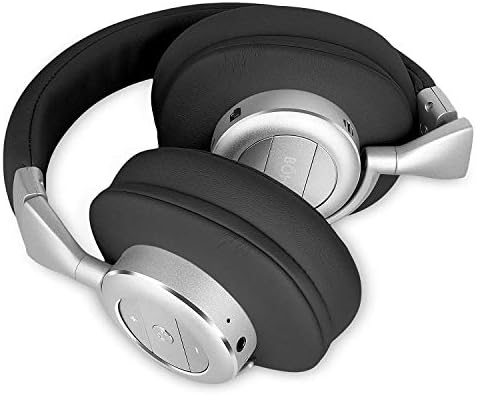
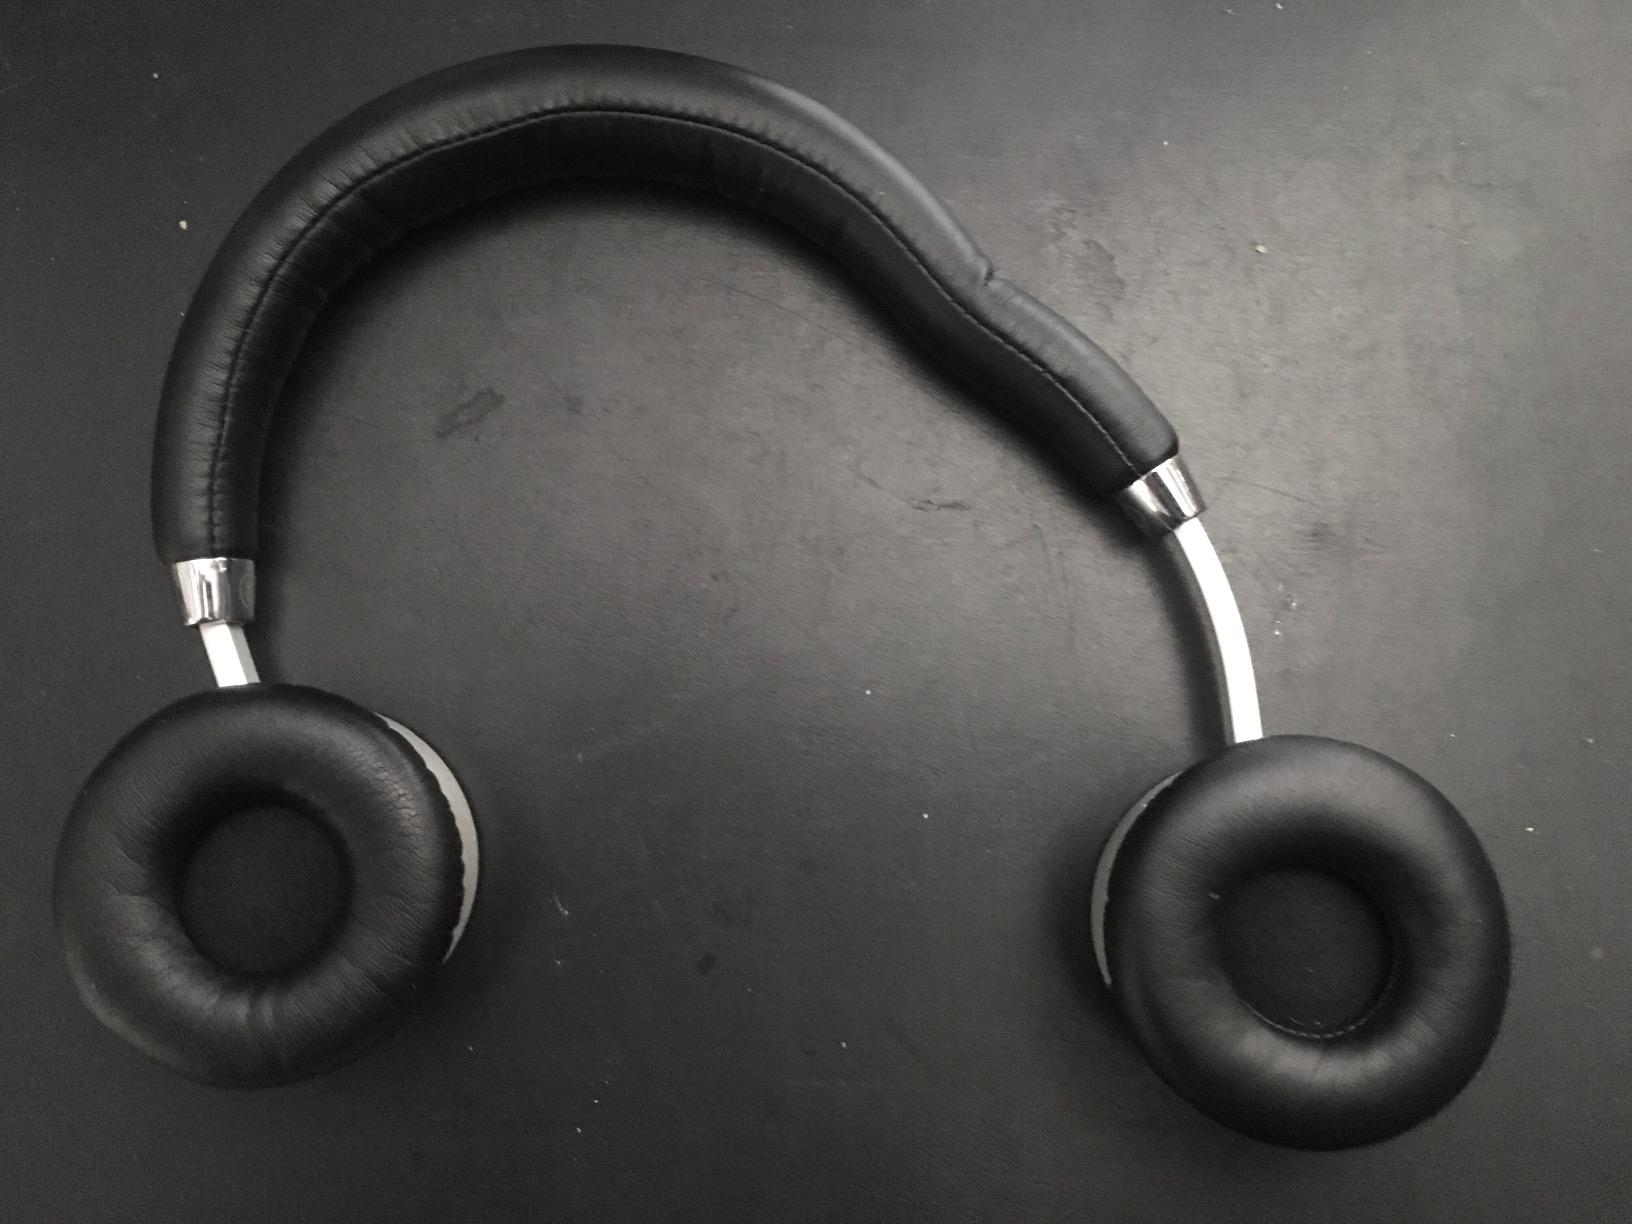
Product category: headphones
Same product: no